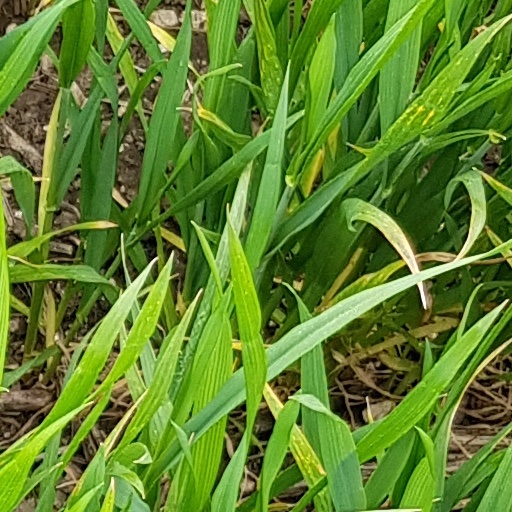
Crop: wheat